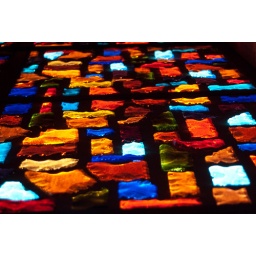
Stained glass window at Faith Evangelical Free Church in Grand Forks, ND.